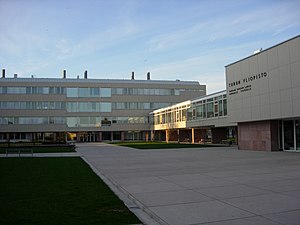
Åbo Universitet
Åbo universitets hovedbygning (til højre) og bygningen for naturvidenskaberne
Åbo Universitet.
Åbo universitet er et universitet i Åbo i Finland. Det blev oprettet i 1920 og har i dag omkring 18.000 studerende. Universitetet har været statsligt siden 1974. Åbo universitet er landets næststørste universitet og verdens ældste finsksprogede universitet.